Transformers: Revenge of the Fallen

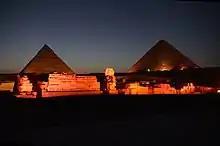
A complex of ruins, including two pyramids and the statue of the Sphinx.

Bay scheduled a break for filming beginning on June 30, turning his attention to animation and second unit scenes because of the potential guild strike. Shooting for the Shanghai battle later continued in Long Beach, California. In September, the crew shot at Holloman Air Force Base and White Sands Missile Range in New Mexico. The two locations were used for Qatar in "Transformers" and stood in for Egypt in this film. A scale model in Los Angeles was also used for some close-ups of the pyramids. Shooting at Tucson International Airport and the 309th Aerospace Maintenance and Regeneration Group's aircraft boneyard took place in October under the fake working title "Prime Directive" (a reference to "Star Trek"). Filming also took place at Camp Pendleton, Davis–Monthan Air Force Base, Imperial Beach, Naval Amphibious Base Coronado, Naval Base Point Loma and San Diego Bay.